Marcell Jansen

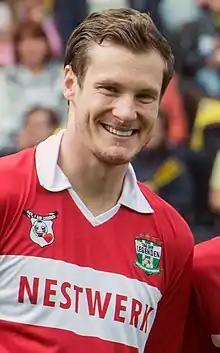
Jansen in 2016

Marcell Jansen (born 4 November 1985) is a German professional footballer who plays for Hamburger SV III and current president of Hamburger SV. He also plays for Hamburger SV III in the Oberliga Hamburg. He was well known for his accurate crossing and pace, despite his tall stature. A versatile player, Jansen primarily played as a full back or wing back on the left flank, but could also play as a left-winger.